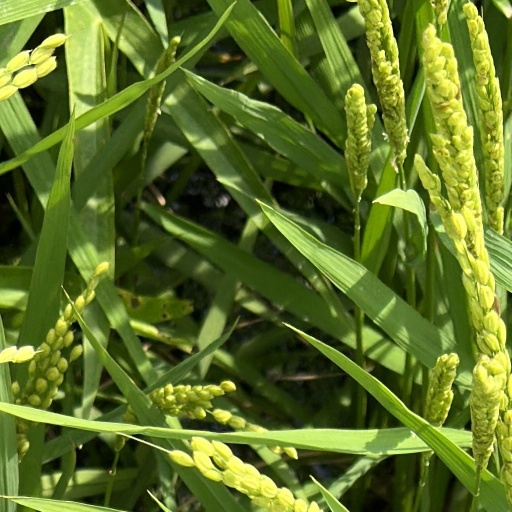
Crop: rice